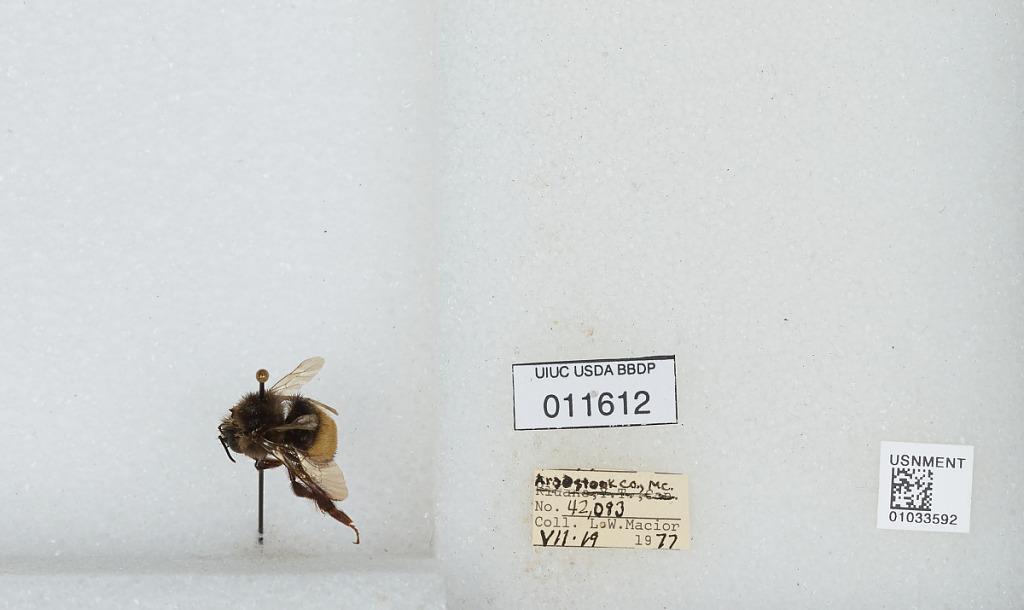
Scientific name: Bombus (Bombus) terricola Kirby
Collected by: L. Macior
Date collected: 1977-7-19
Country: United States
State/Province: Maine
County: Aroostook
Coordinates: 46.65, -68.58